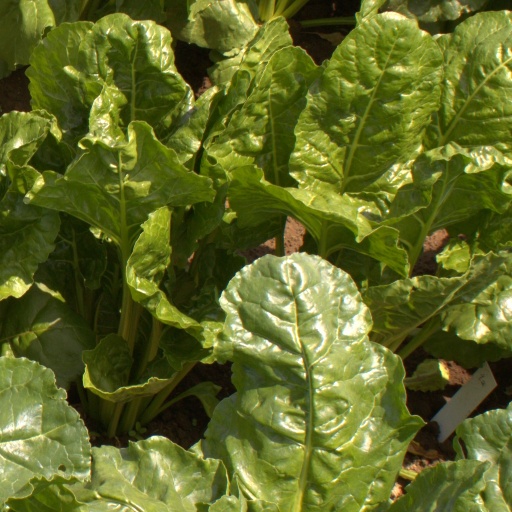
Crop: sugar beet